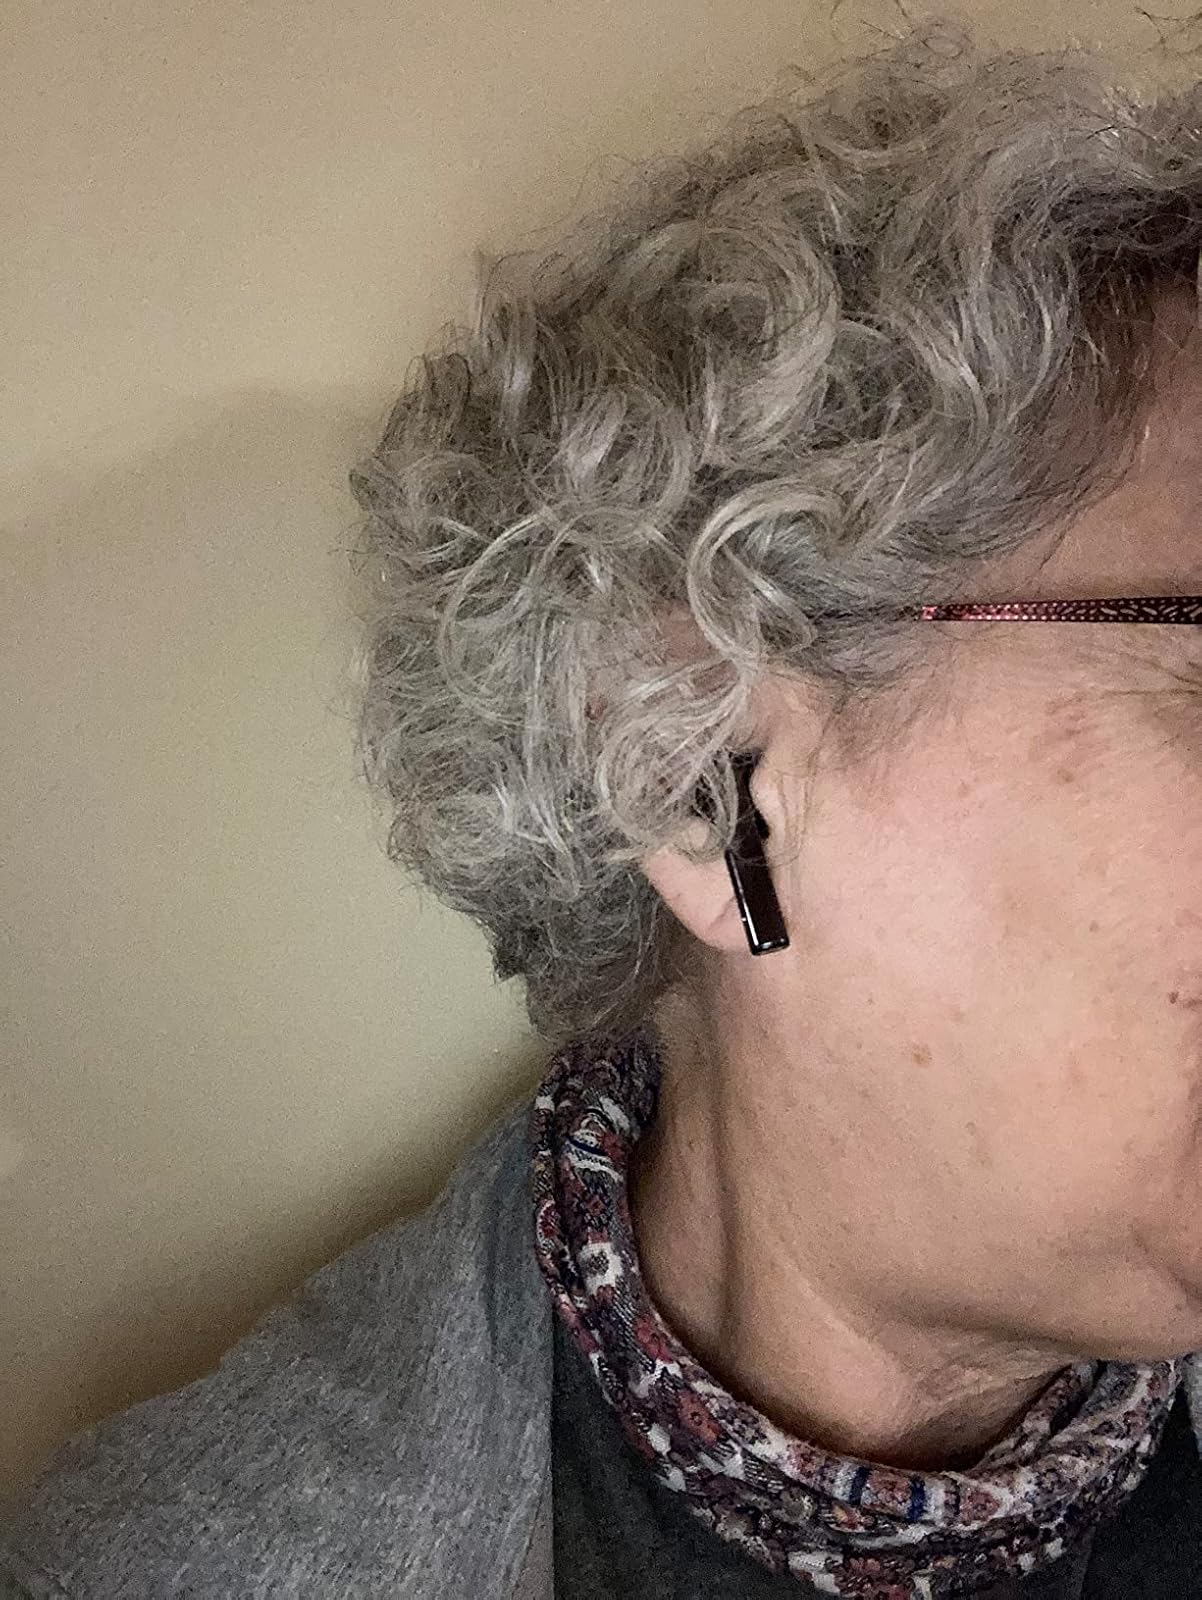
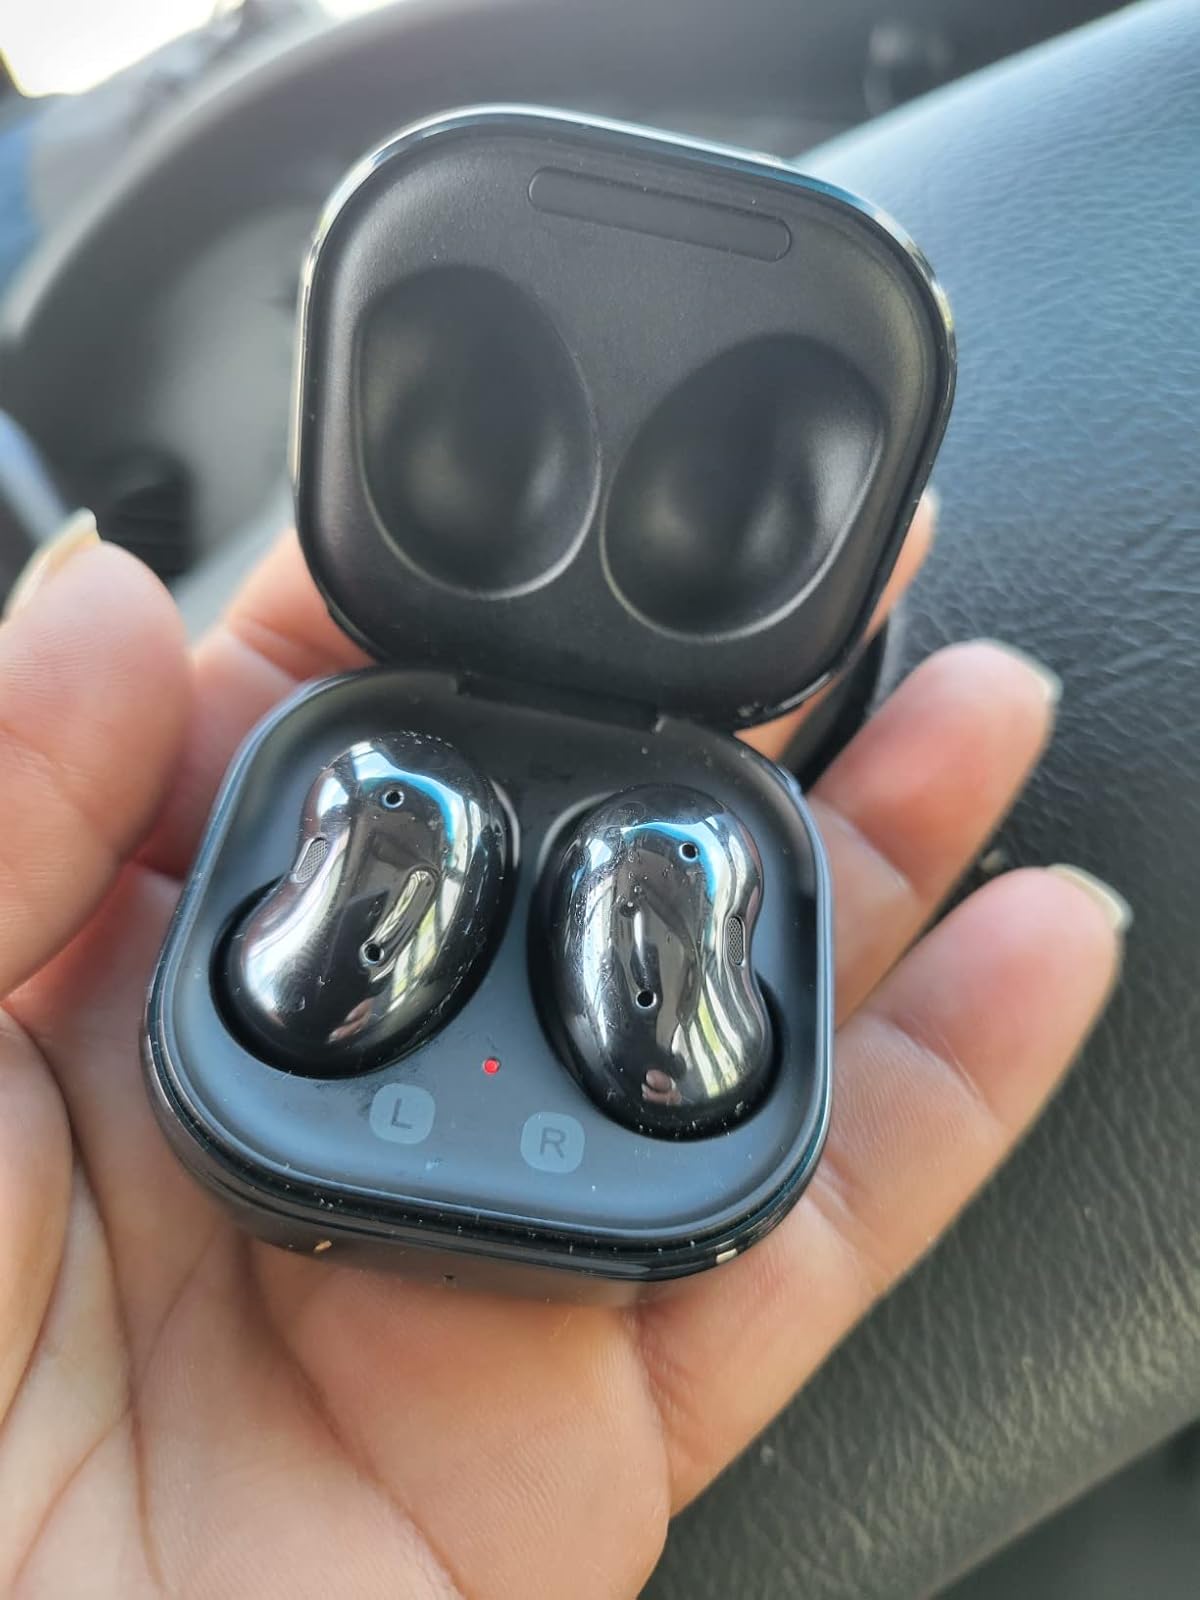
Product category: earbuds
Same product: no